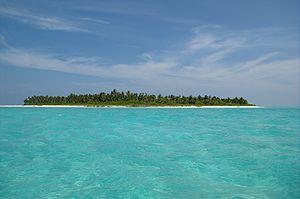
L'Inde, officiellement la république de l'Inde, est un pays d'Asie du Sud qui occupe la majeure partie du sous-continent indien. Sa capitale est New Delhi. L'Inde est le deuxième pays le plus peuplé et le septième pays le plus grand du monde. Le littoral indien s'étend sur plus de sept mille kilomètres. Le pays a des frontières communes avec le Pakistan au nord-ouest, la Chine au nord et à l'est-nord-est, le Népal au nord-est, le Bhoutan, le Bangladesh et la Birmanie à l'est-nord-est. Sur l'océan Indien, l'Inde est à proximité des Maldives au sud-sud-ouest, du Sri Lanka au sud et de l'Indonésie au sud-est. L'Inde revendique également une frontière avec l'Afghanistan au nord-ouest. L'Inde dispose de l'arme nucléaire depuis 1974 après avoir fait des essais officiels.
Une île inhabitée ou île déserte est une île qui ne compte aucune population humaine permanente.
La géographie de l'Inde est très variée, avec de très hautes montagnes enneigées, des déserts, des collines, des plaines et des plateaux. Les différentes régions de l'Inde possèdent chacune leur climat : équatorial à la pointe sud, rigoureux près de l'Himalaya. L'Inde occupant la majeure partie du sous-continent indien, ses côtes mesurent plus de 7 000 kilomètres. L'Inde est bordée à l'ouest par la mer d'Arabie et à l'est par le golfe du Bengale, parties de l'océan Indien.